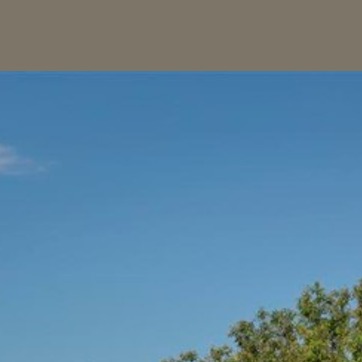
Material: sky